Glenamoy

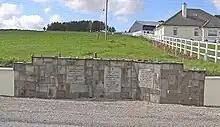
Memorial to the Battle of Glenamoy in Gortleatilla townland

Evidence of ancient settlement in the area includes a number of possible crannógs in the townland of Bellagelly North. The Record of Monuments and Places records a ringfort site in Muingingaun townland.